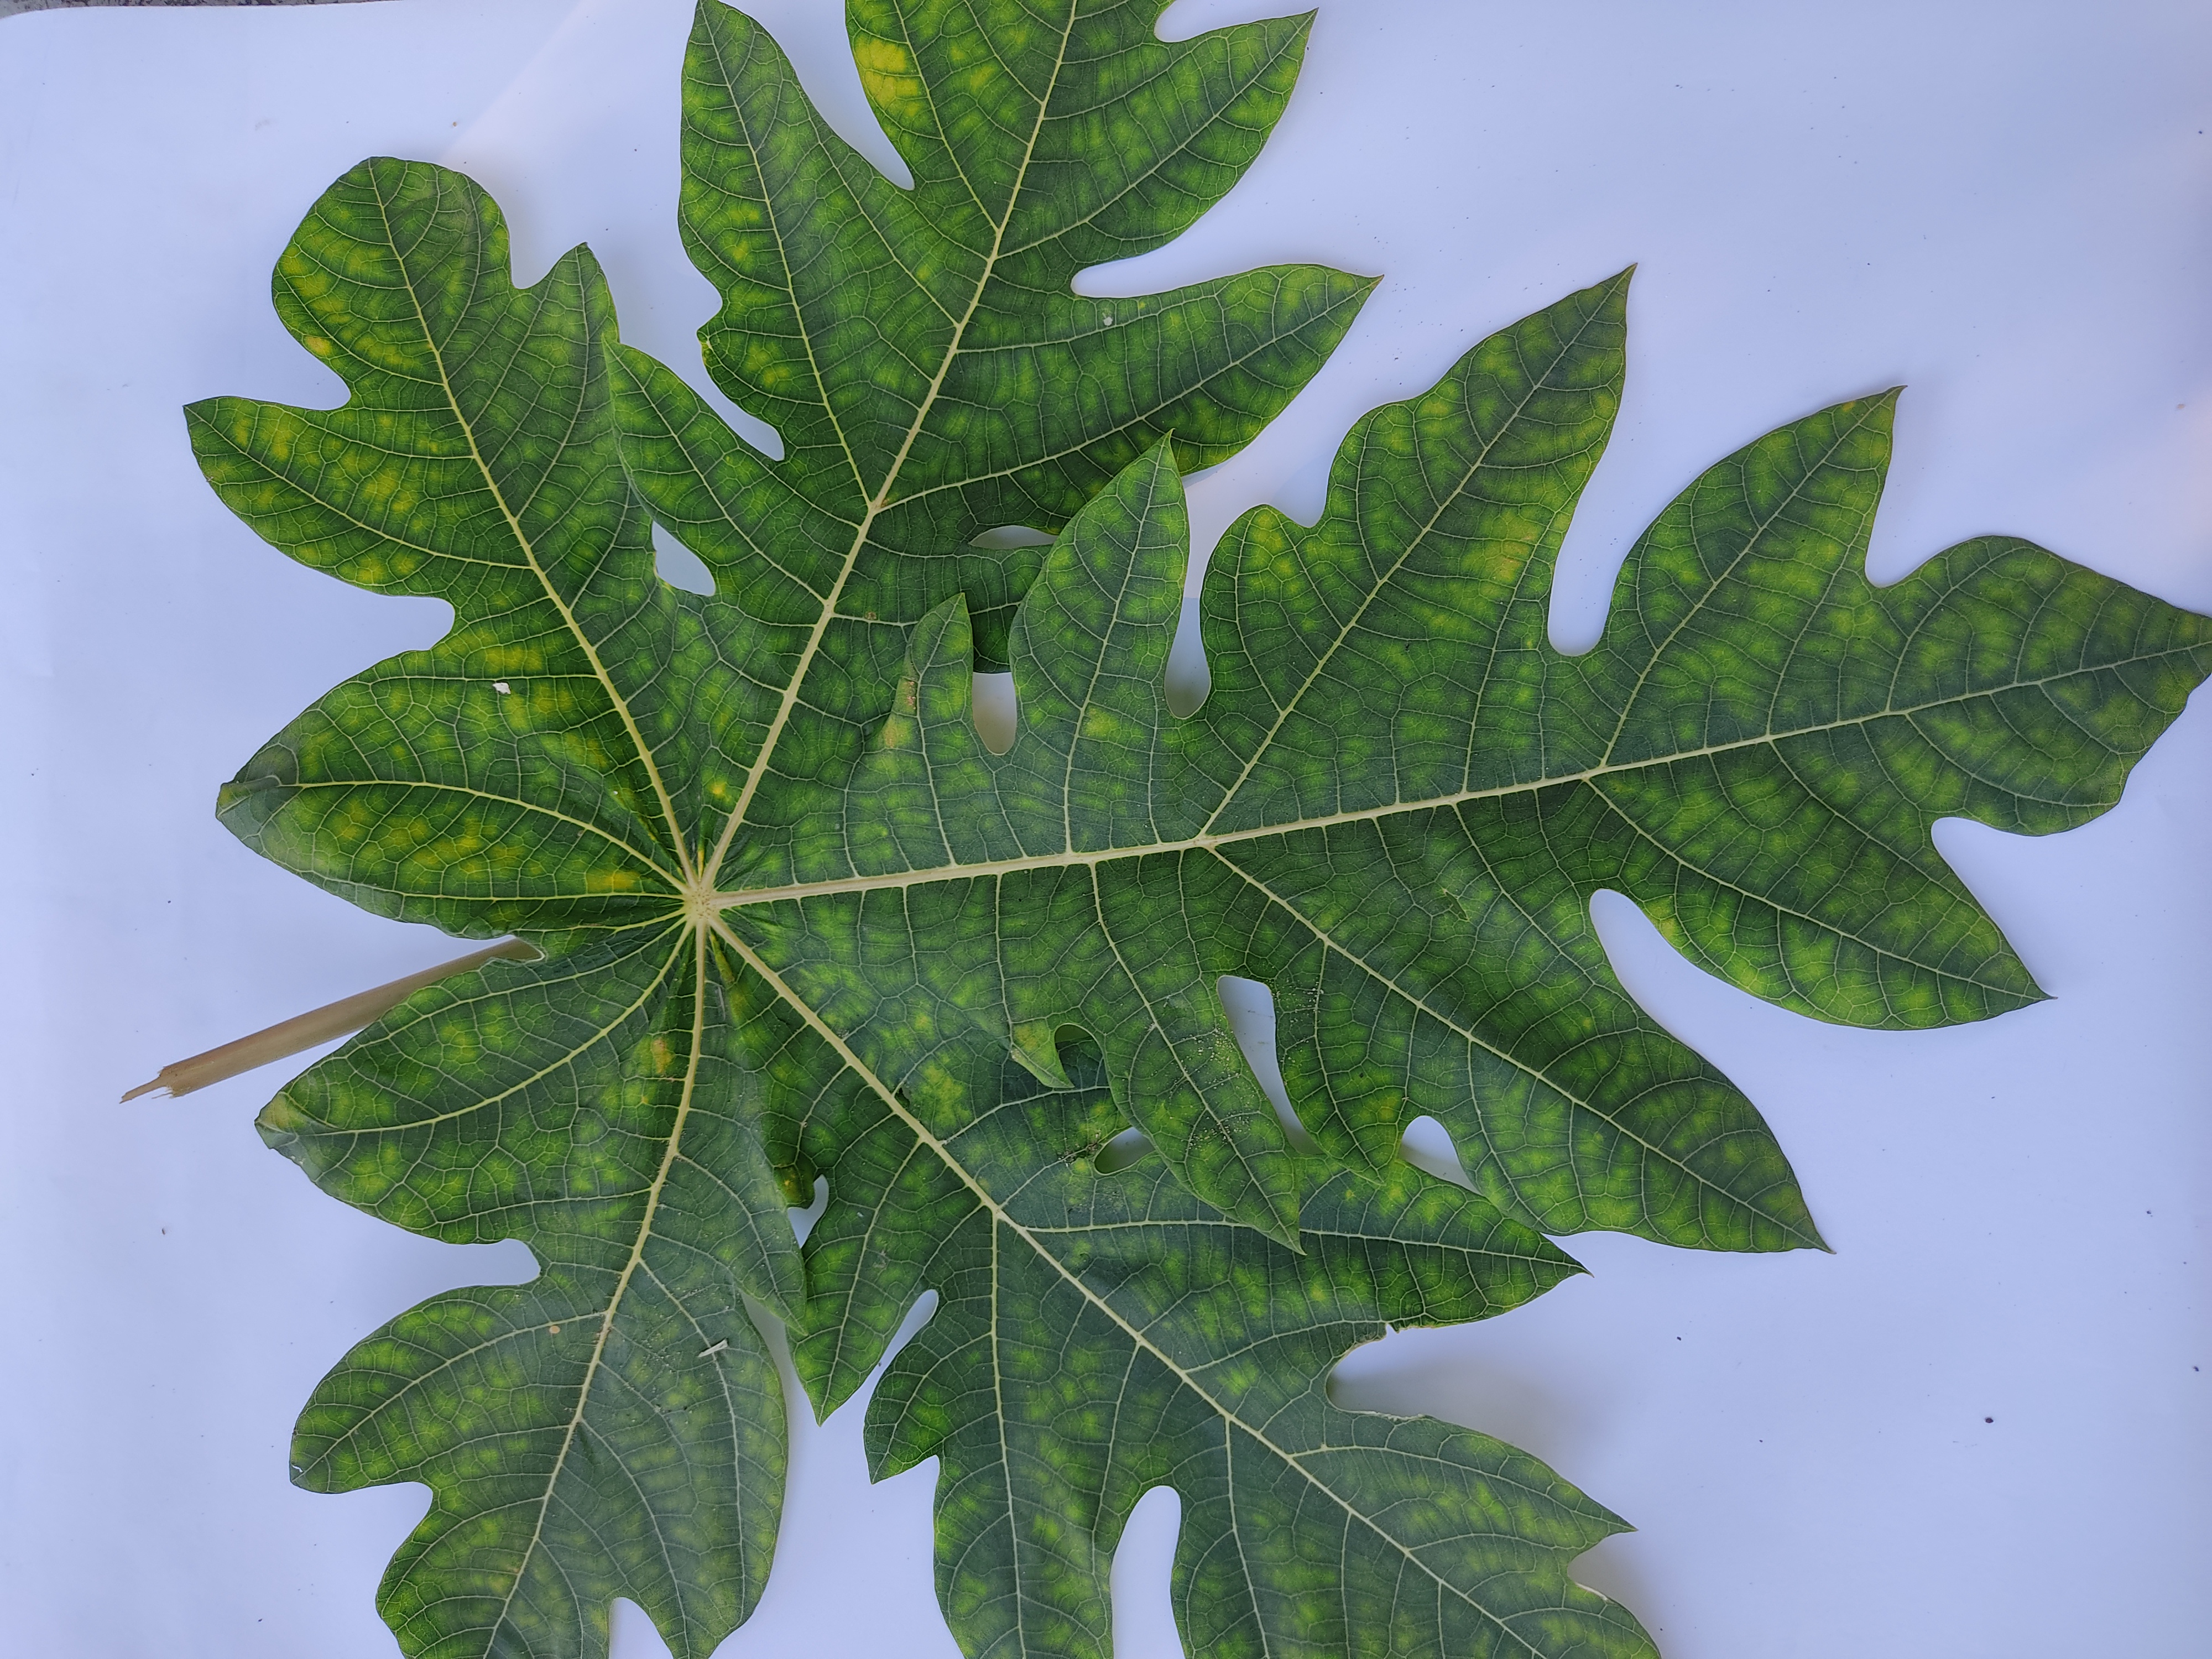
Label: Ring Spot